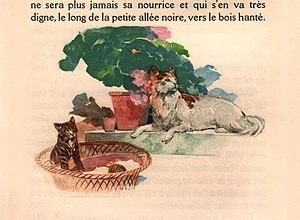
Illustration par René Lelong, page 40 du livre de Colette Les Vrilles de la vigne, en tête du chapitre Nonoche. Éditions Kra.